Perls Prussian blue

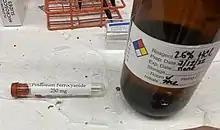
Perls Prussian blue components: potassium ferrocyanide and hydrochloric acid.

Perls did not publish a detailed procedure other than indicating a dilute potassium ferrocyanide solution was applied to the tissue followed by hydrochloric acid. Ferric iron deposits in tissue (present mostly as ferric iron within the storage protein ferritin) then react with the soluble ferrocyanide in the stain to form the insoluble Prussian blue pigment (a complex hydrated ferric ferrocyanide substance). These deposits are then visualizable microscopically as blue or purple deposits.